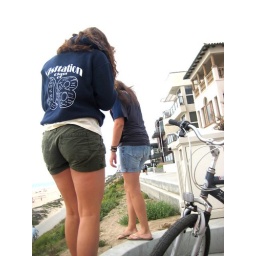
My friend and I hanging around the beach this past Summer. We rode our bikes to Manhatten Beach.